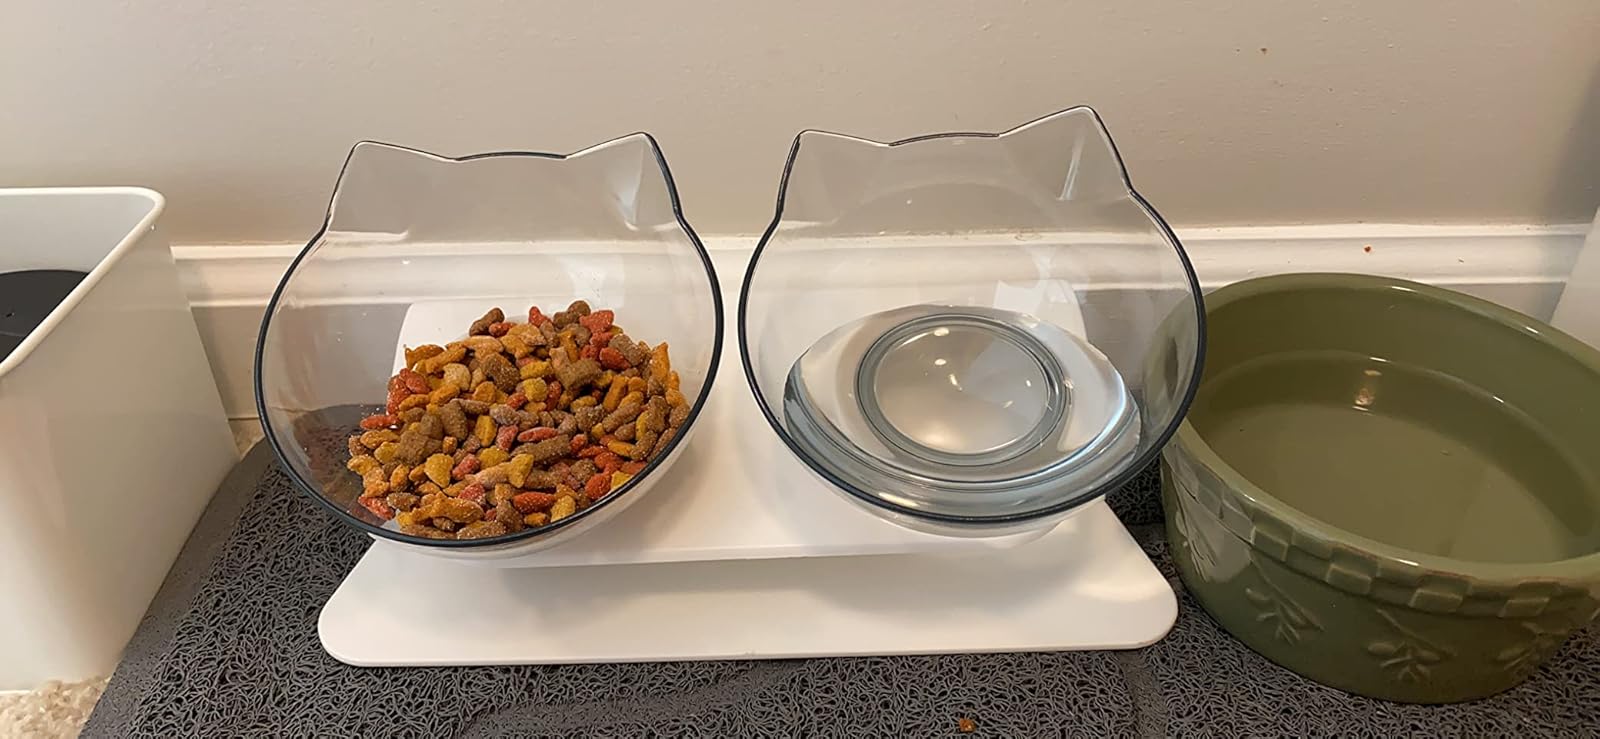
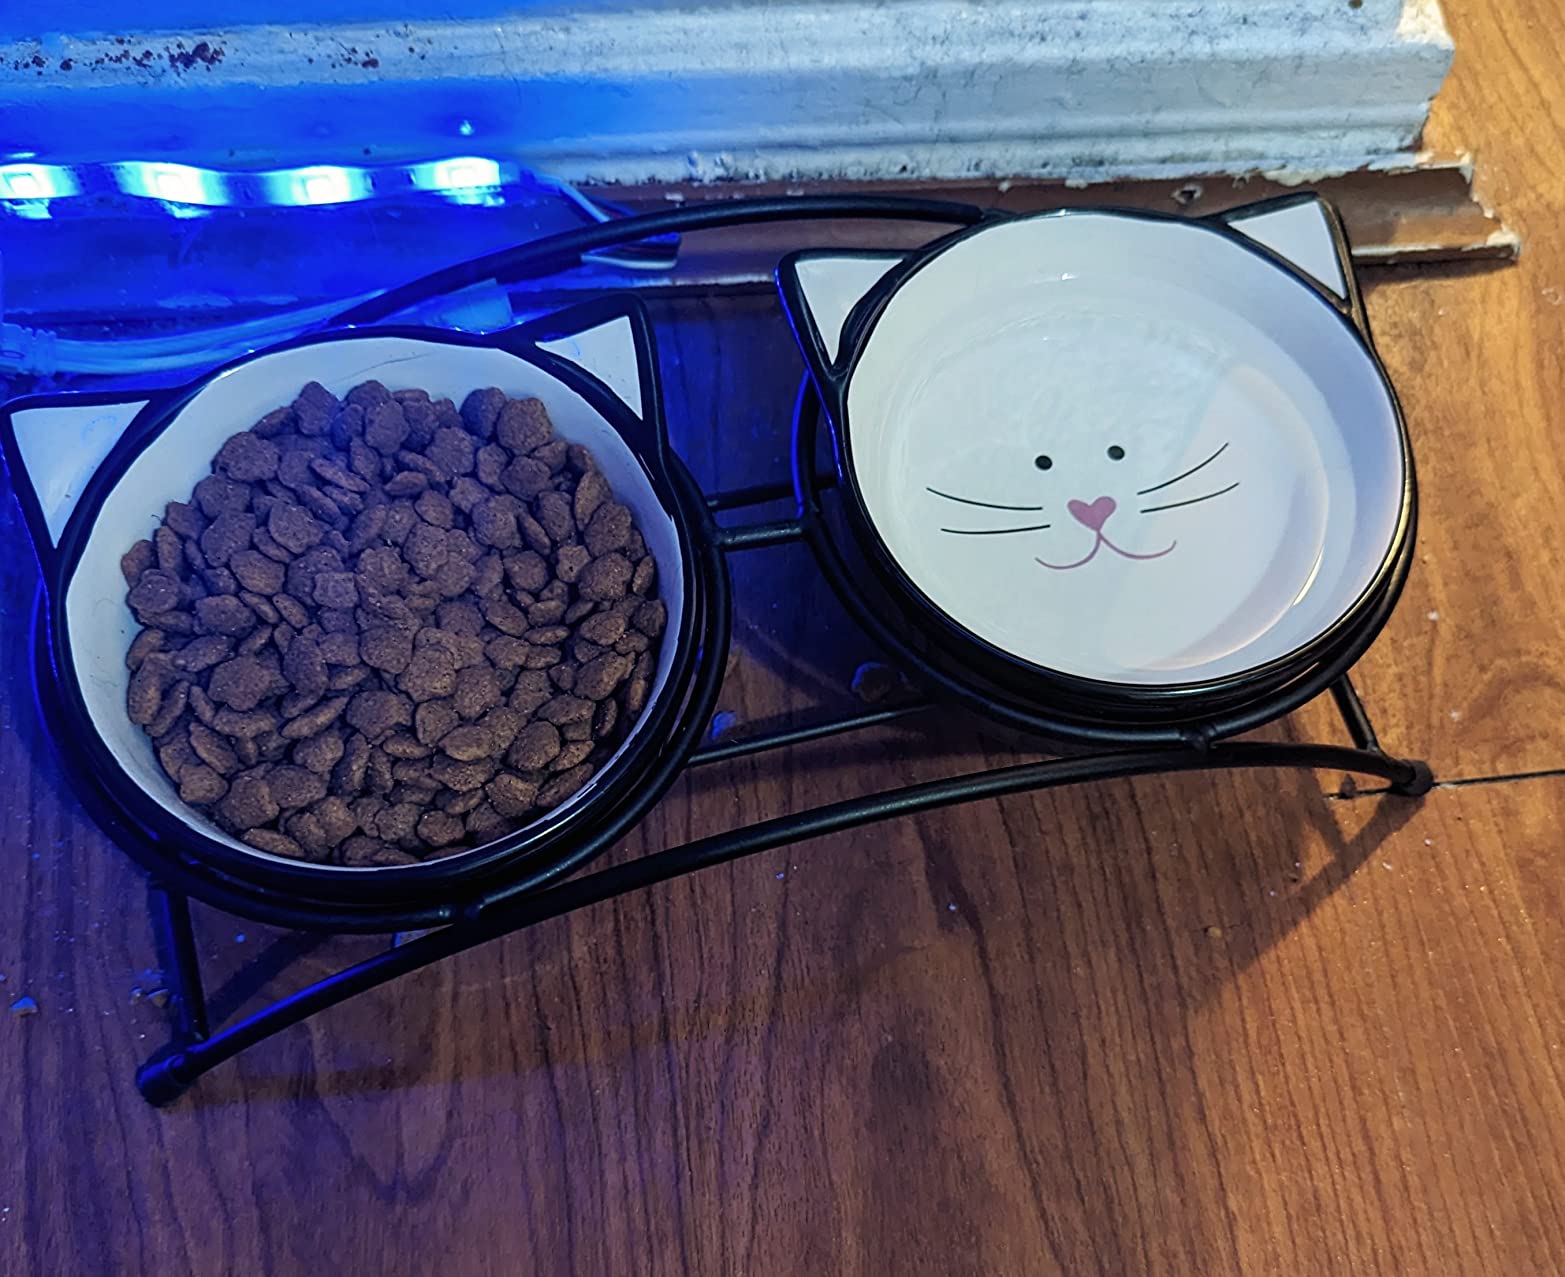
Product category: items_bowl
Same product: no